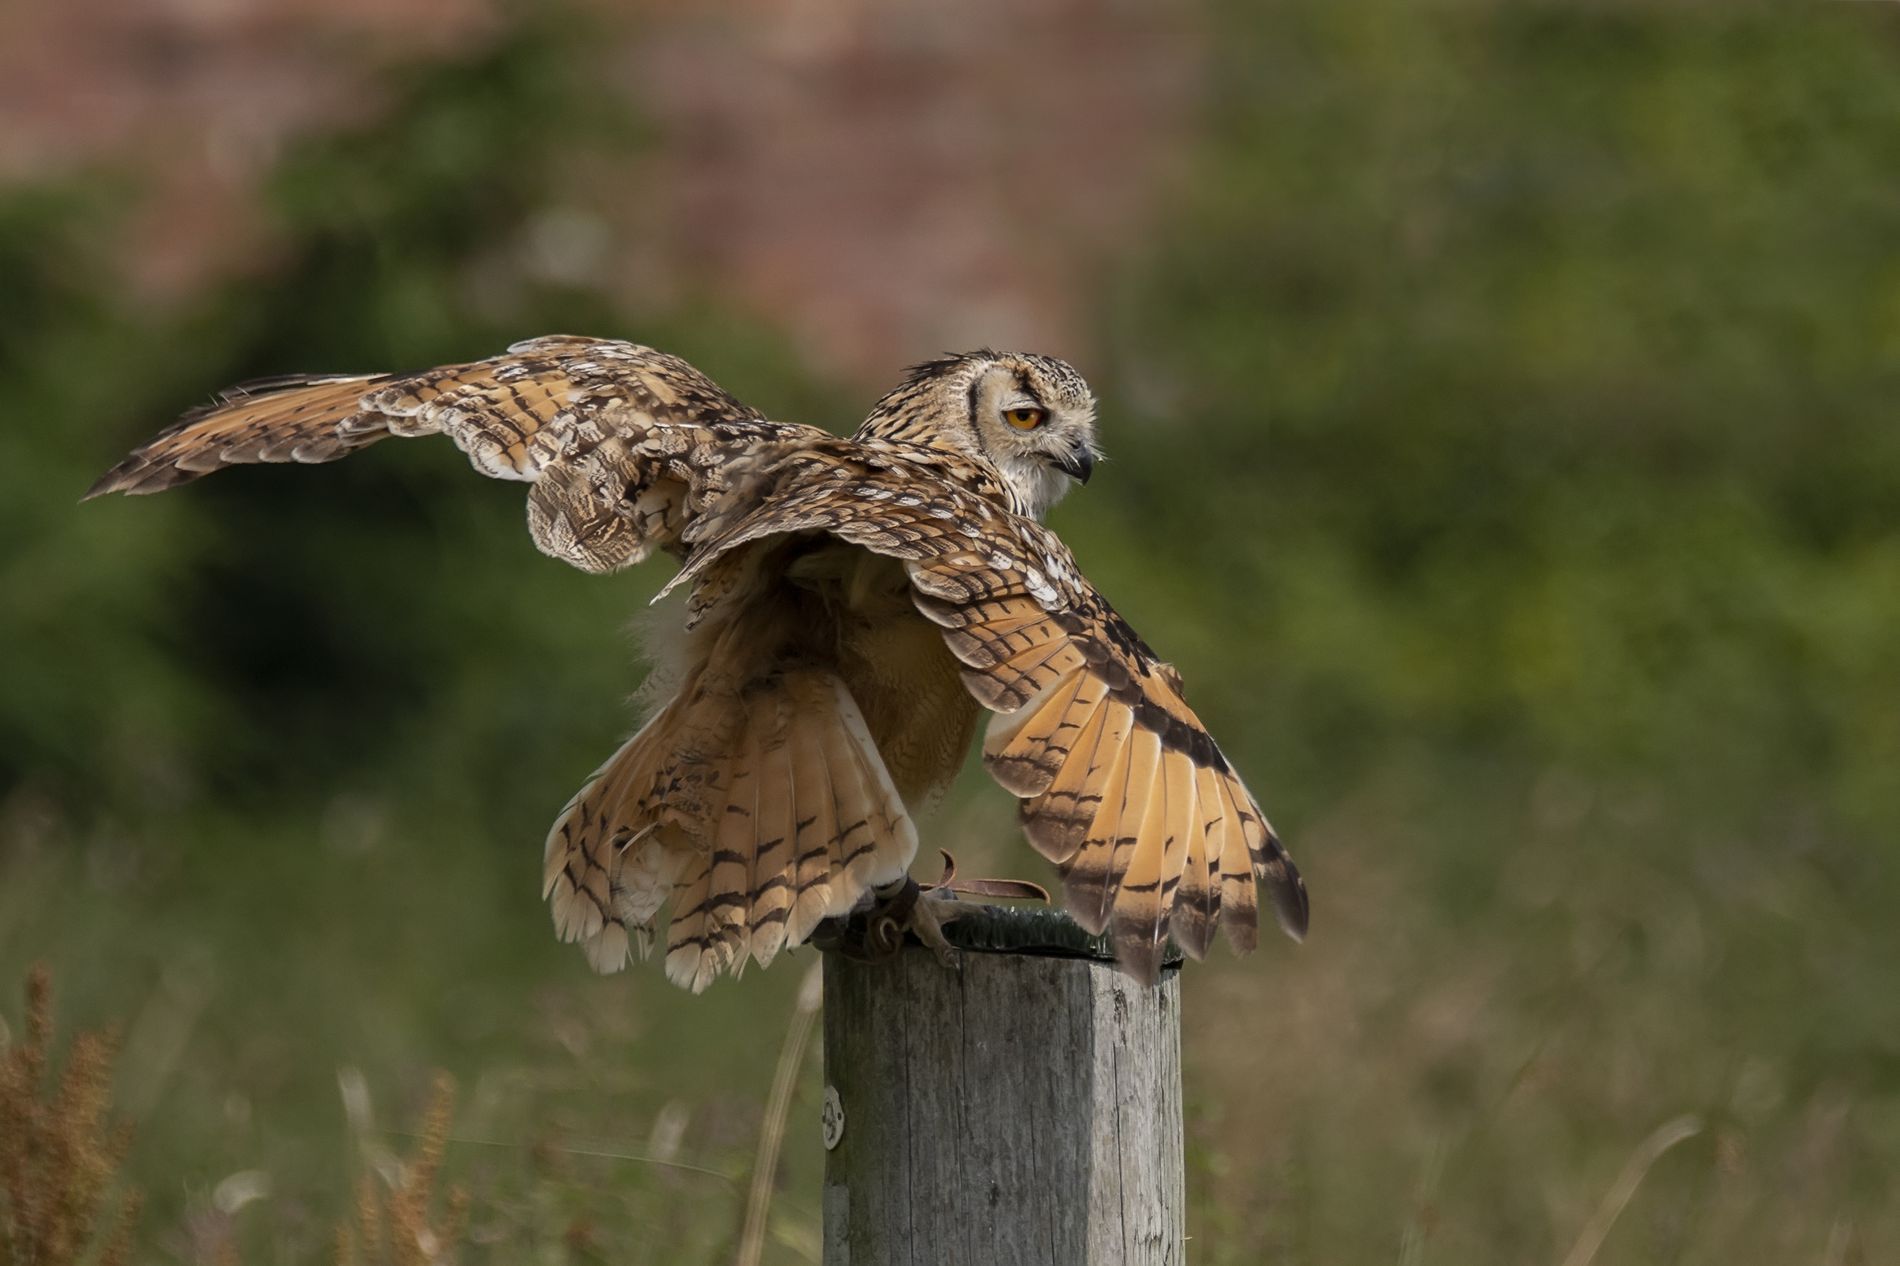
Beautiful Owl
A majestic owl stands on a wooden pole in the lush green landscape. It features beautifully patterned feathers ranging from brown to orange. Its wings are open, and its face is turned to the right, highlighting its sharp gaze. The background is a blurry green of distant trees.
A tranquil landscape scene shows a majestic owl amidst lush greenery, perched on a wooden pole with its wings spread, indicating it is about to take flight. A medium shot taken at an eye-level angle focuses on the owl. The soft natural lighting highlights the details of the owl's feathers and their beautiful colors.
Labels: Animal, Bird, Beak, Owl, Buzzard, Hawk, Vulture, Accipiter, wooden pole, landscape
Camera: Canon Canon EOS 6D Mark II
Lens: TAMRON SP 150-600mm F/5-6.3 Di VC USD A011, Tamron SP 150-600mm f/5-6.3 Di VC USD
Aperture: F6.3
Exposure: 1/3200 sec
ISO: 500
Focal length: 450.0 mm